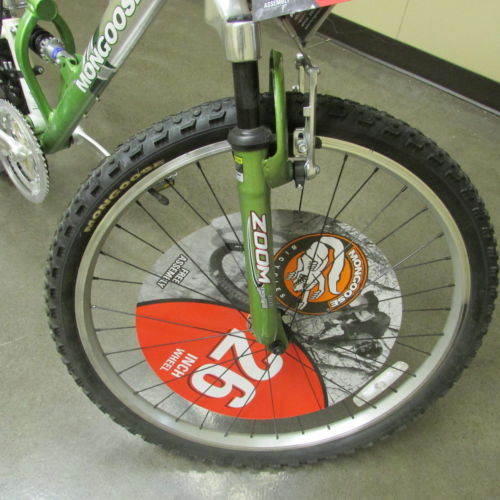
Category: bicycle